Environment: real
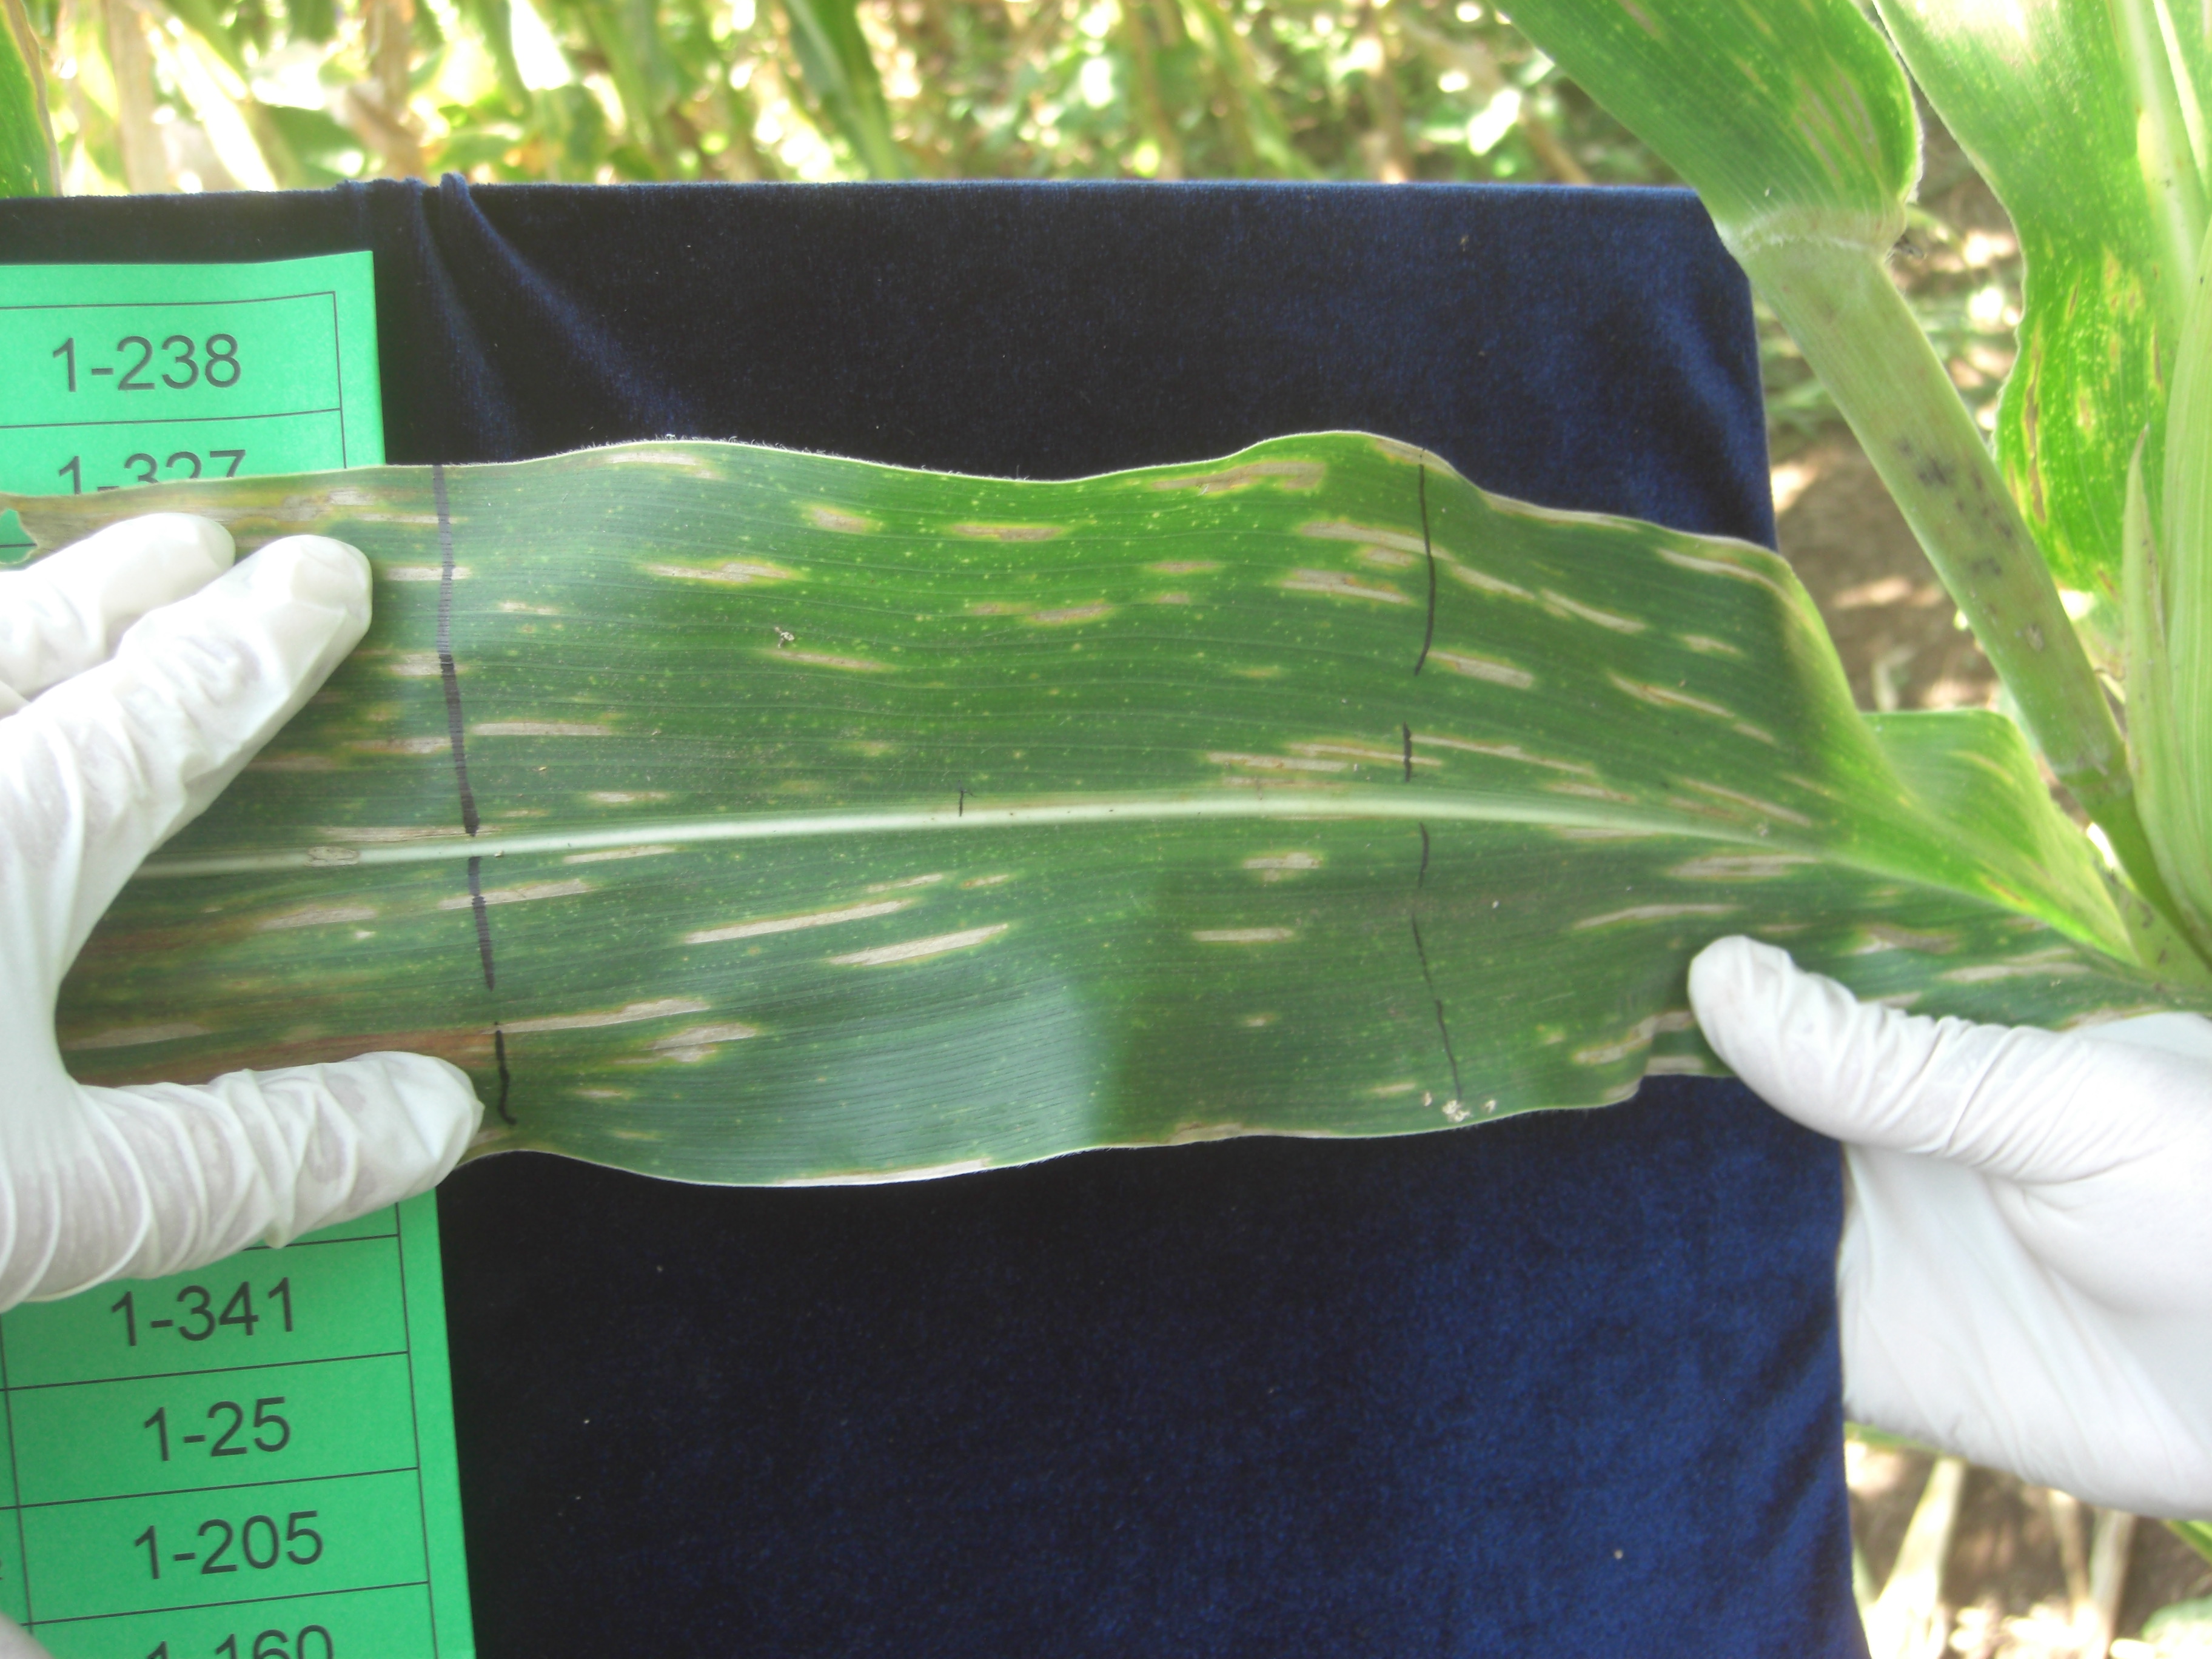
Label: gray_leaf_spot